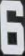
Number: 6